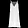
Label: Dress